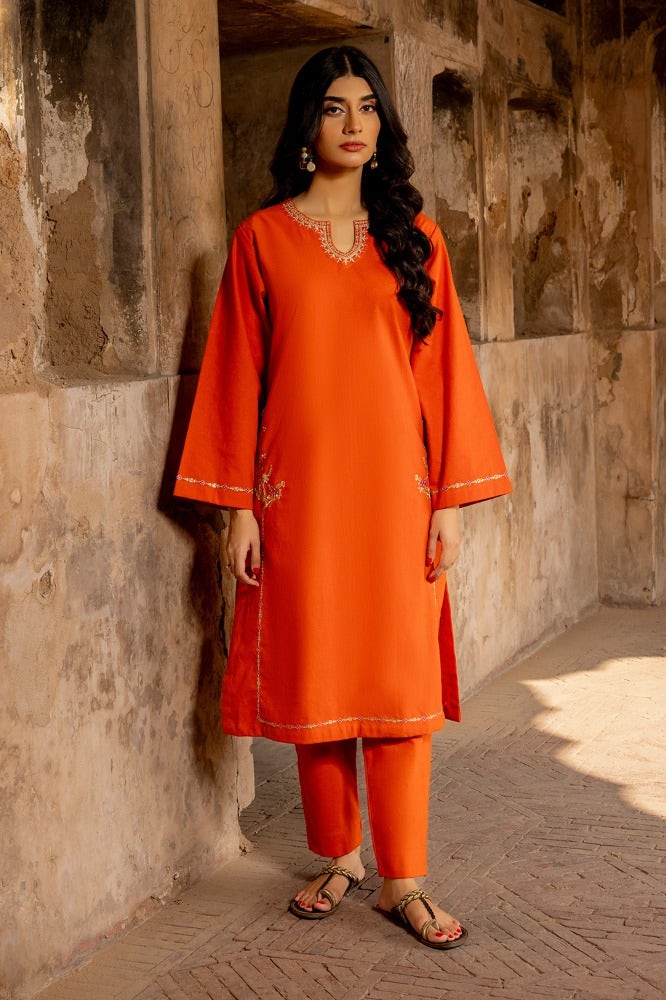
orange kurta pant suit